NSCAD University

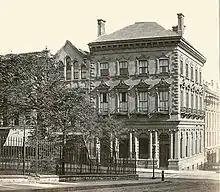
The school first opened in the Union Bank Building.

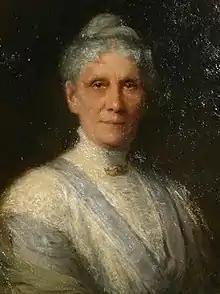
Anna Leonowens, founder

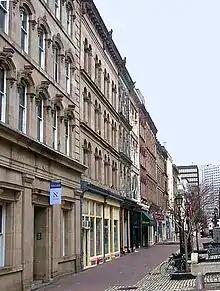
School buildings along Granville Street. The university owns the entire city block.

The university opened in the Union Building in 1887. It was founded by Anna Leonowens (of "Anna and the King of Siam" fame). It was originally called the Victoria School of Art and Design to commemorate Queen Victoria's Golden Jubilee. It moved to the Halifax Academy in 1890. From 1898 to 1910, Henry Mortikar Rosenberg was the principal.